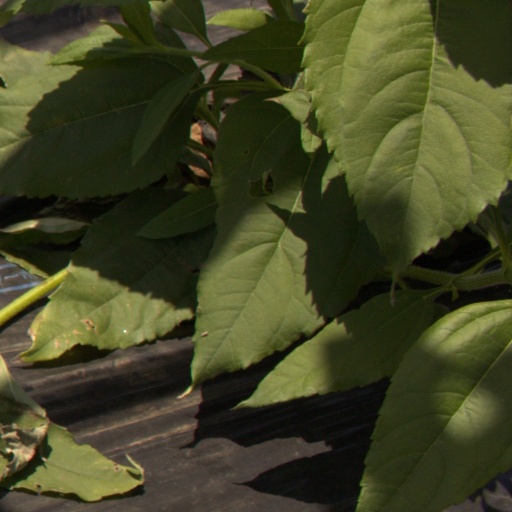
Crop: Jerusalem artichoke